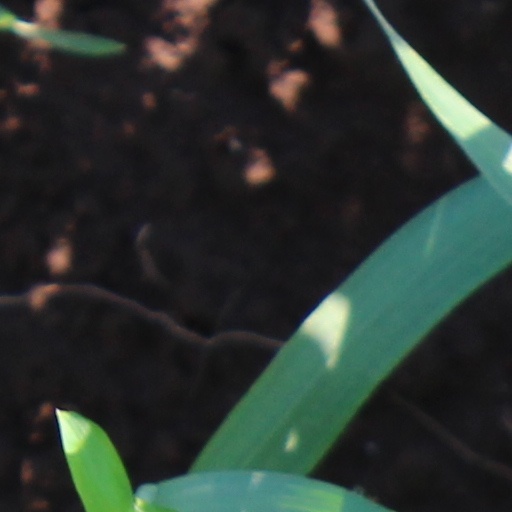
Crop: wheat